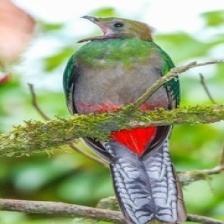
Species: QUETZAL
Scientific name: PHAROMACHRUS MOCINNO